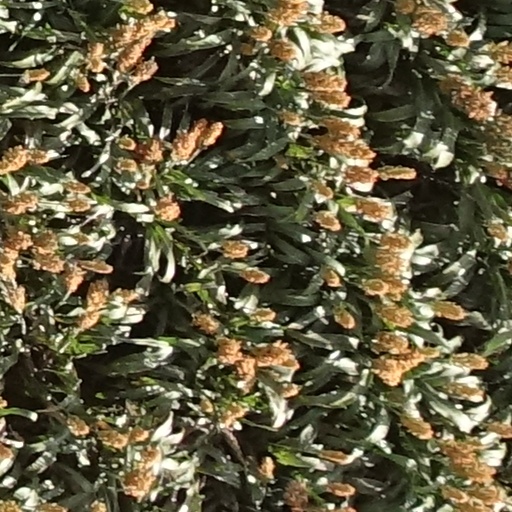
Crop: sorghum